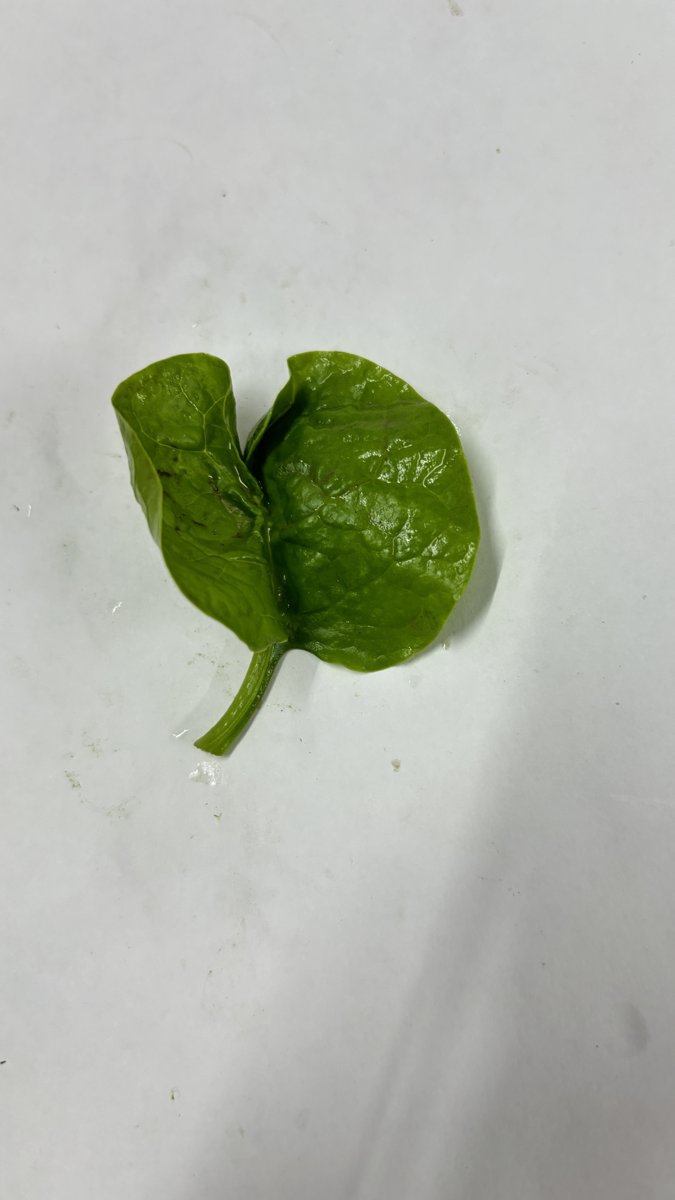
Label: Pest-Damage